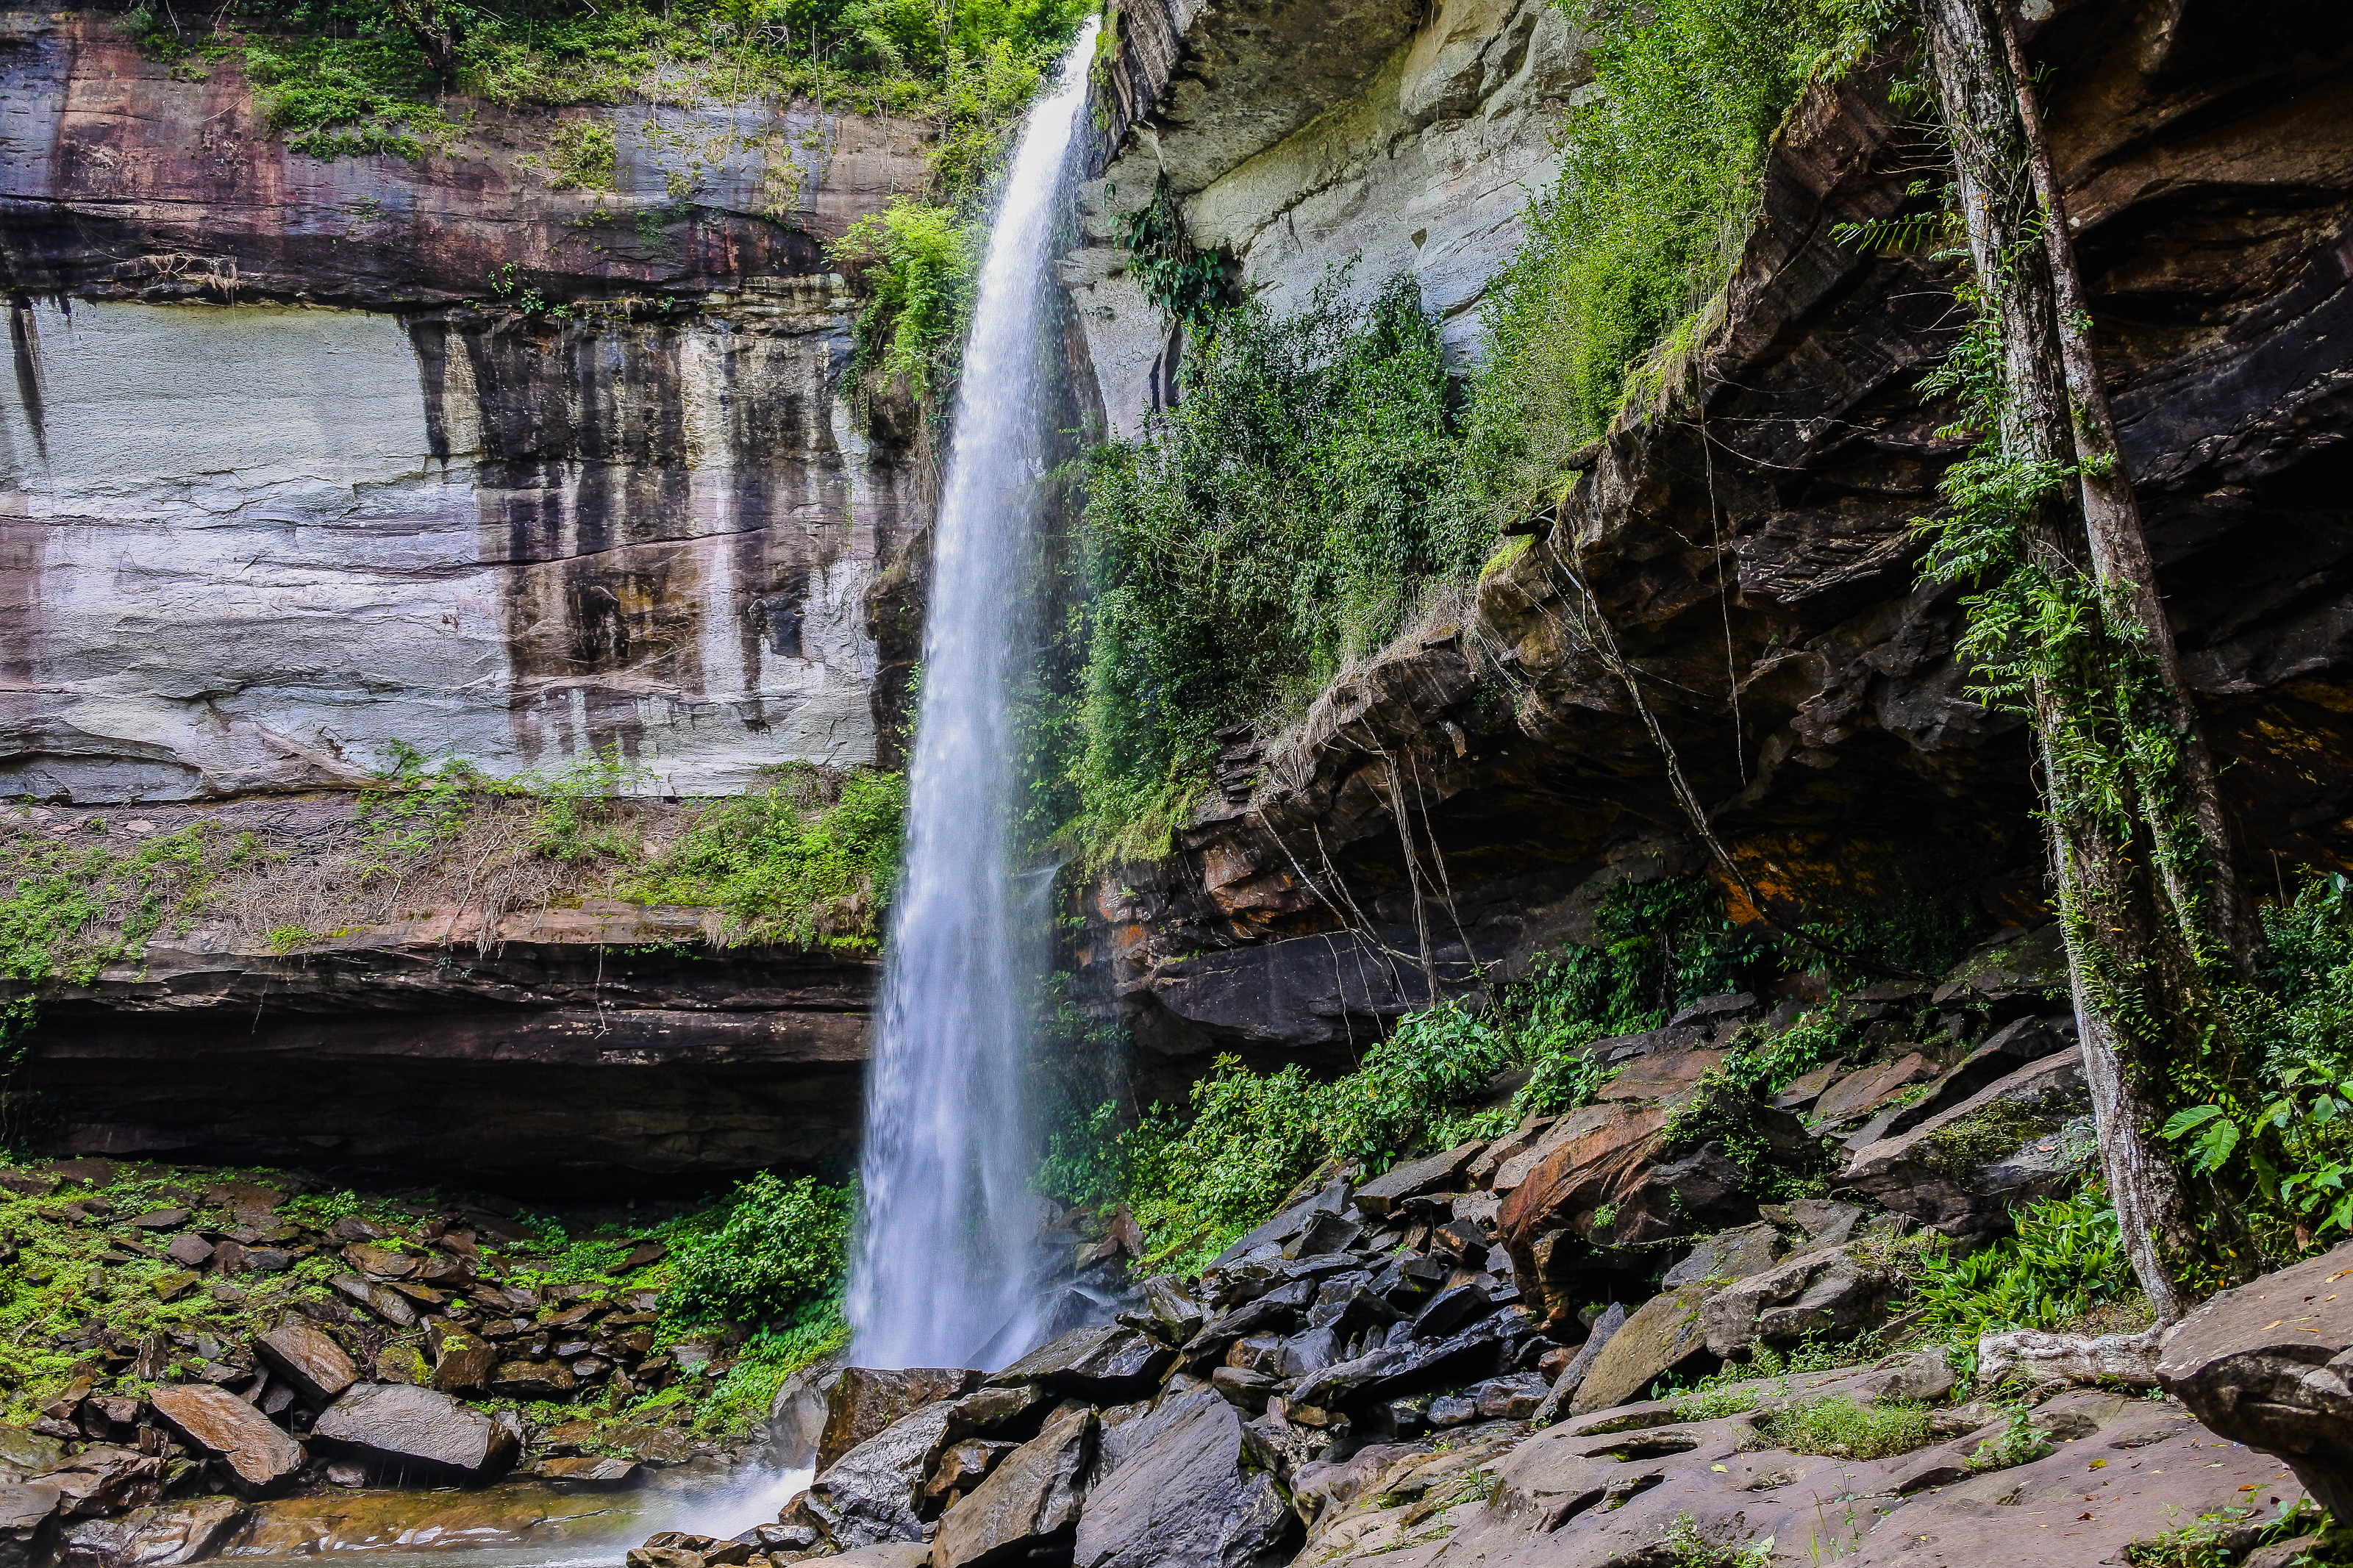
beauty, freshness, inside, scenic, amazing, beautiful, mountain, view, russia, white, bak teo, thailand, landmark, cave, natural, tree, thai, water, highest, light, background, wilderness, jungle, forest, tourism, holiday, summer, rock, fall, waterfall, national, highest waterfall, park, phu chong, green, nature, huai luang, relax, wet, leaf, stone, outdoor, tropical, foliage, khao, river, fresh, travel, wild, landscape, body of water, water resources, natural landscape, nature reserve, vegetation, watercourse, formation, state park, water feature, stream, chute, rainforest, national park, plant, geology, ravine, old growth forest, moss, valdivian temperate rain forest, vascular plant, vacation